Mamod

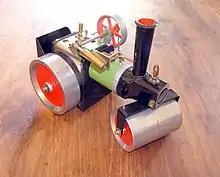
A SR1 roller from c1965, it clearly shows the pop rivet construction.

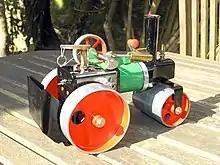
A Mamod SR1a roller dating from 1973

The SR1 steam roller was Mamod's inaugural mobile steam toy, debuting in January 1961 and designed by Eric Malins. Initially, the rollers could only move in a single direction at a relatively slow speed, deviating from typical steam roller functionality. These engines utilized a modified MM2 steam unit and distinctive rolls made of aluminum alloy. Early versions of the SR1, along with the TE1 steam tractor and stationary range, were constructed with screw-together assemblies and featured a brass vaporizing lamp attached to the scuttle. They lacked a towing hook. Starting in 1963, an updated burner design was implemented, similar to the one used in the TE1, which incorporated a handle that doubled as a towing hook. However, it wasn't until 1969 that there were accompanying wagons to be towed, such as the OW1 Open Wagon and LB1 Lumber Wagon. In 1965, the roller transitioned to pop rivet construction, aligning with the assembly method used throughout the Mamod steam toy range. Consequently, it is easy to distinguish early 1960s rollers from later ones. In 1967, the SR1 evolved into the SR1a with the introduction of a basic reversing mechanism in the engine unit, similar to the 1965 MEC1 Meccano engine. The TE1 also underwent a similar transition to become the TE1a. In 1968, aluminum rollers and wheels were replaced by Mazak counterparts, a material that is still used today. Over its 60-year existence, the roller has undergone incremental changes, such as burner modifications (shifting to solid fuel circa 1976) and the replacement of overflow plug boilers with sight glass boilers circa 1978. Other alterations have primarily been cosmetic in nature, involving paint, whistles, and smokebox detailing. Early boxed SR1 engines have become sought-after collectibles, often referred to as "nut and bolt" SRs. In recent times, the roller has seen variations, including limited editions with different colors, extended boiler versions, and even a kit version. The 60th anniversary of the SR1's introduction was celebrated in 2021 with a limited production run of 60 units.